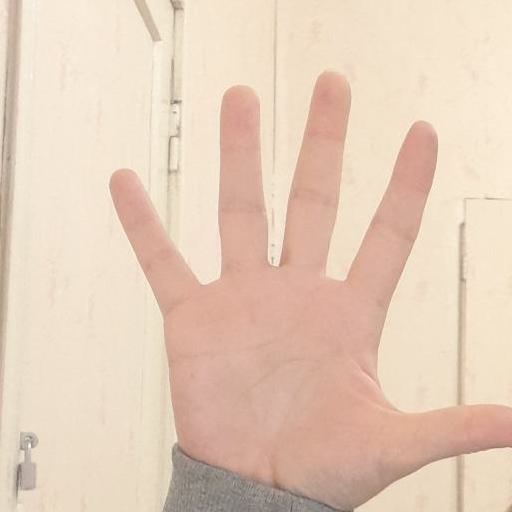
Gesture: palm